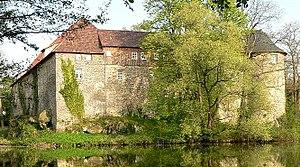
Wolfsburg ou parfois Wolfsbourg est une ville-arrondissement allemande de Basse-Saxe sur l'Aller et sur le plus long canal d'Allemagne, le Mittellandkanal. La ville compte 123 144 habitants sur une surface de 204,01 km².